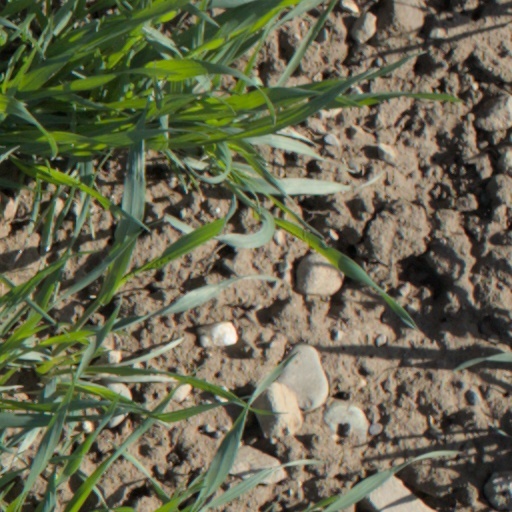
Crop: wheat